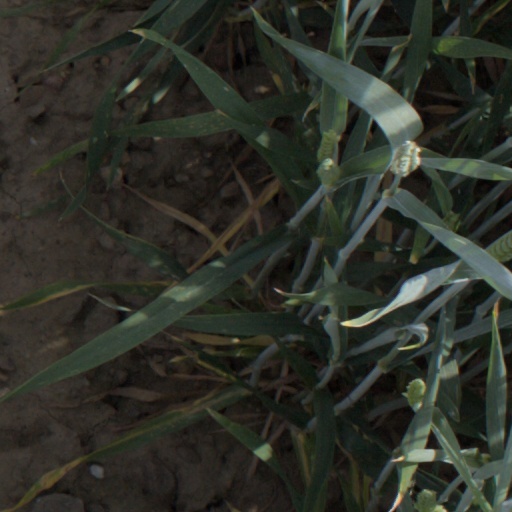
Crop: wheat